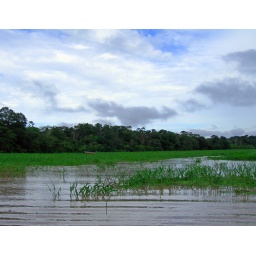
The roof of a water taxi on an Amazon Tributary, in Loreto Province, Peru 20090324 4695